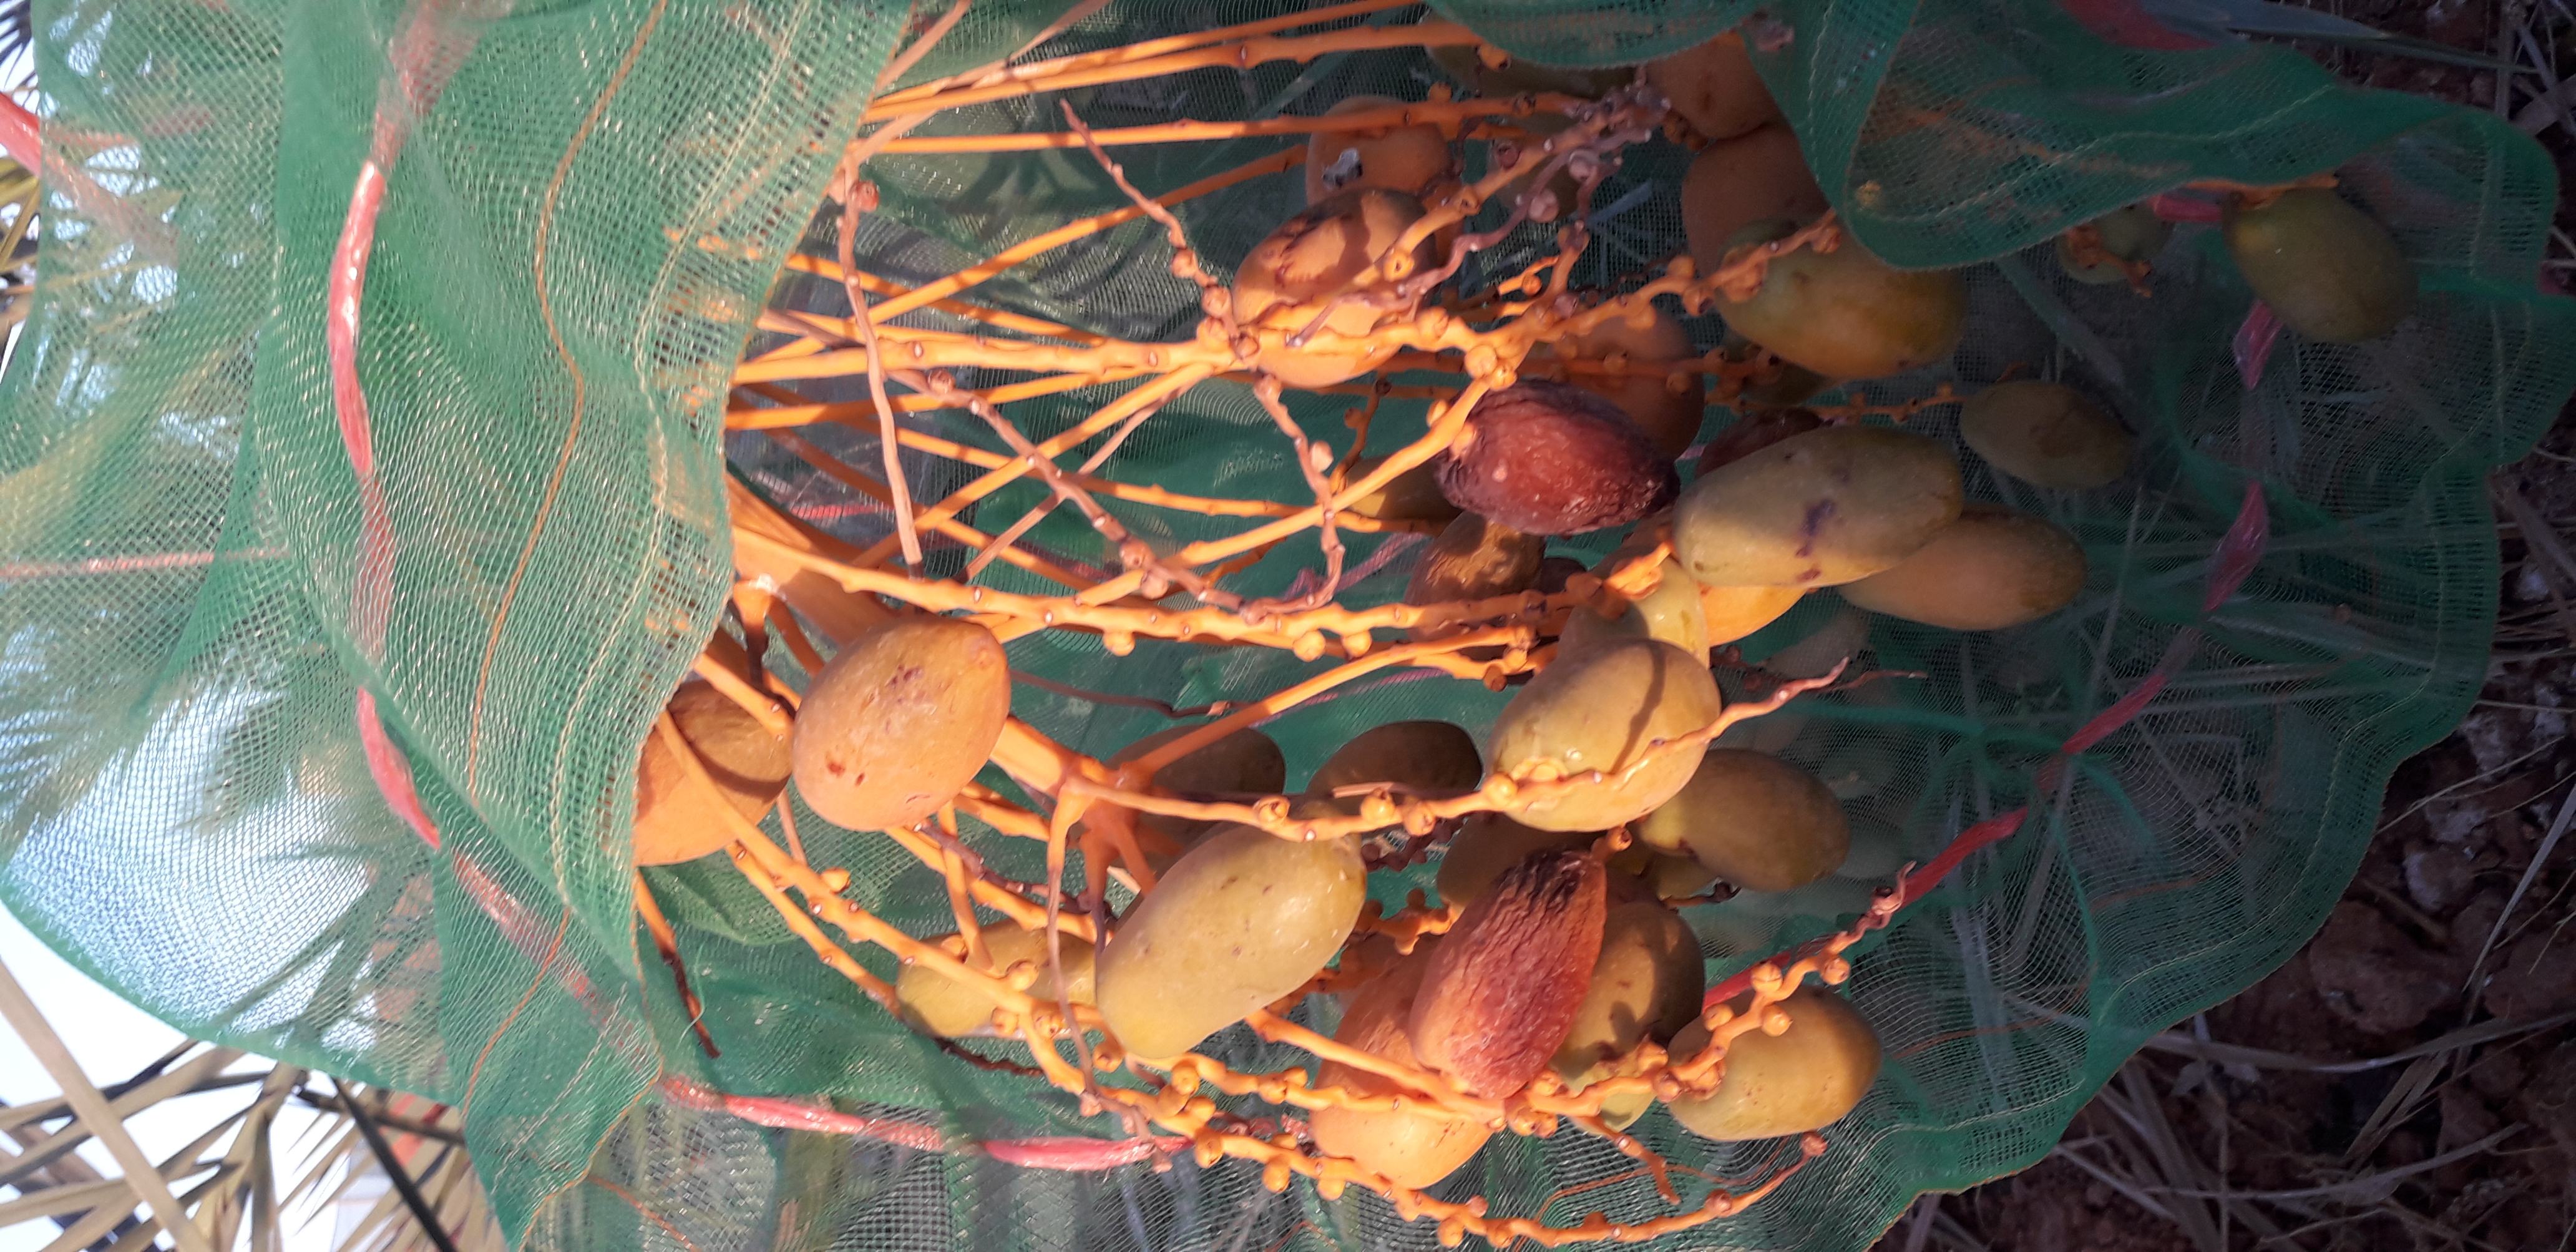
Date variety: Boumajhoul